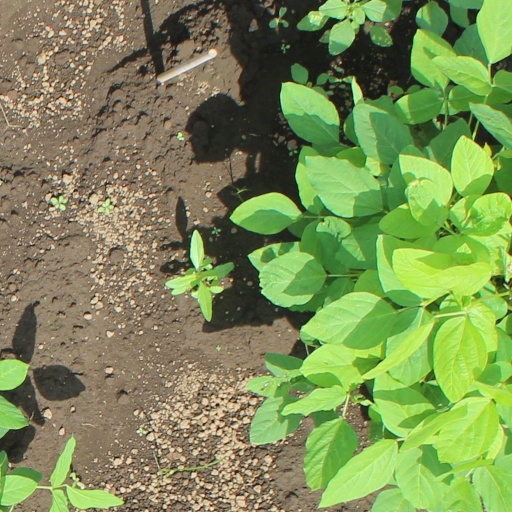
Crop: soybean